9th Battle Squadron

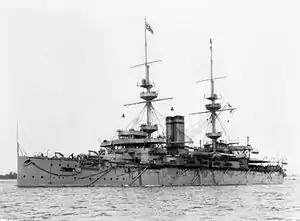

The 9th Battle Squadron was a short-lived squadron of the British Royal Navy consisting of battleships serving in the Grand Fleet.